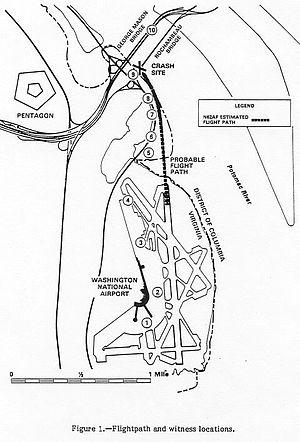
Le vol Air Florida 90, assuré par un Boeing 737-222 de la compagnie américaine Air Florida, a heurté un pont au-dessus du fleuve Potomac à Washington, qui subissait une sévère tempête de neige, puis s'est abîmé dans les eaux gelées du fleuve le 13 janvier 1982 juste après son décollage de l'aéroport national de Washington en Virginie. Le Boeing 737 devait rallier Fort Lauderdale via Tampa en Floride.